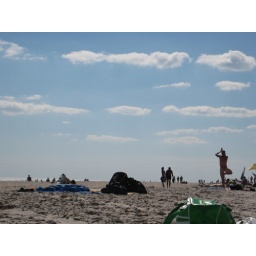
Naked man in tree pose on the beach